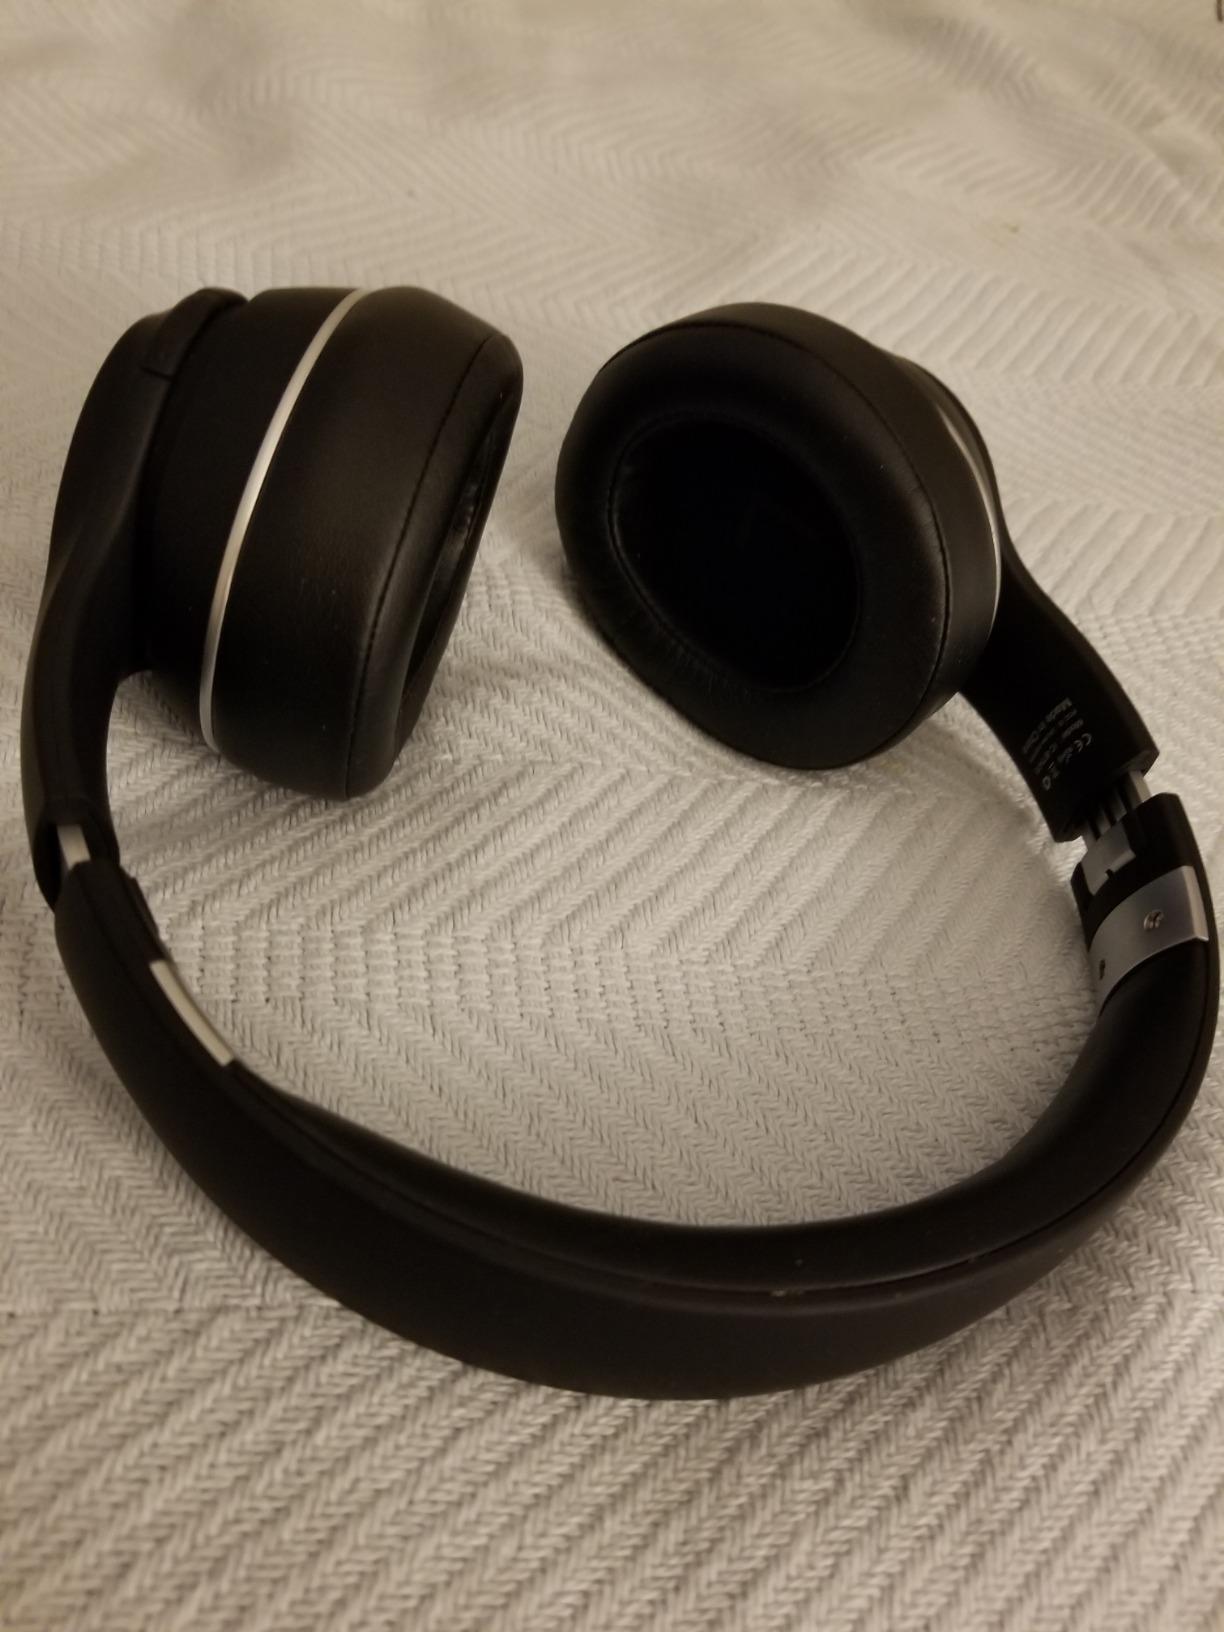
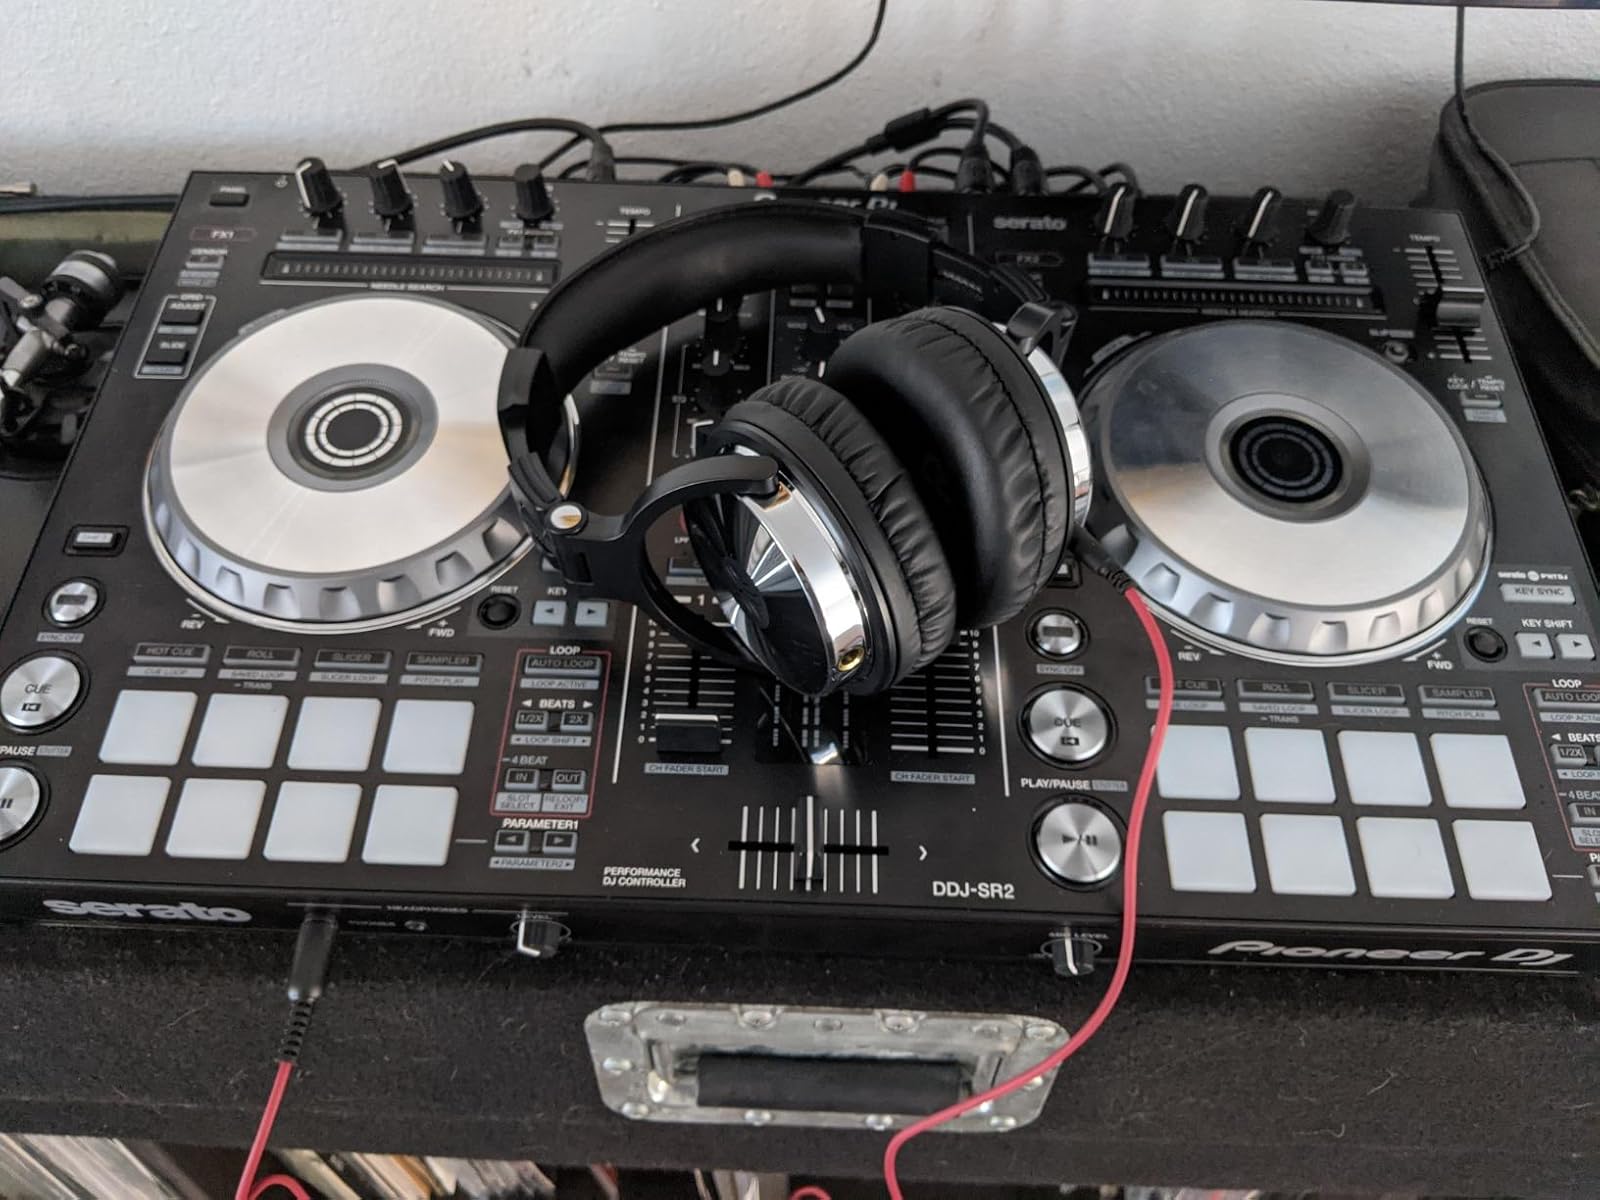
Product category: headphones
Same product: no